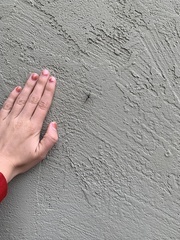
Species: Lactrodectus_hesperus